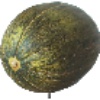
Label: melon_piel_de_sapo